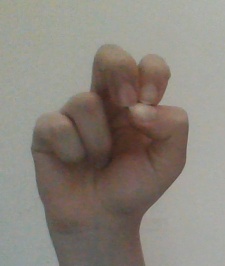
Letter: gaaf